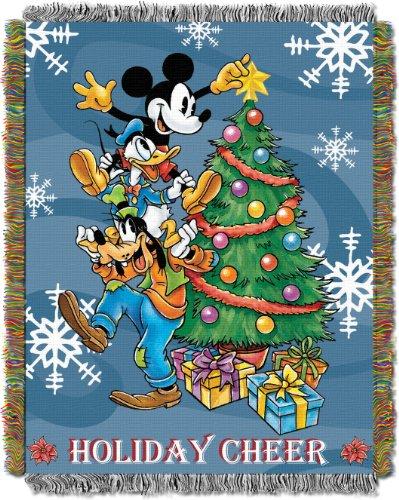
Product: Disney's Mickey Mouse, "Spread Cheer" Woven Tapestry Throw Blanket, 48" x 60", Multi Color
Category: Home & Kitchen | Bedding | Kids' Bedding | Blankets & Throws | Throws
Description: Features Mickey, Donald, and Goofy spreaing Holiday Cheer in this seasonal Throw Blanket.
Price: $26.26
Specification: ProductDimensions:16x13x2inches|ItemWeight:1.5pounds|ShippingWeight:1.5pounds(Viewshippingratesandpolicies)|Department:Bedroom|Manufacturer:Disney|ASIN:B002MGVNAQ|DomesticShipping:ItemcanbeshippedwithinU.S.|InternationalShipping:ThisitemcanbeshippedtoselectcountriesoutsideoftheU.S.LearnMore|Itemmodelnumber:MIC051070002RET